CURE International

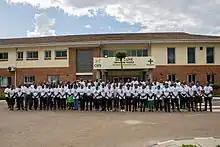
Beit CURE Children's Hospital of Malawi

Established in 2002, Beit-CURE International in Malawi is the only hospital in Sub-Saharan Africa recognized by the Royal College of Surgeons of England. Located in Blantyre, the teaching hospital comprises 58 beds, three operating theaters, and performs over 1,200 reconstructive and orthopedic surgeries each year for people suffering from treatable disabilities. CURE Malawi also provides emotional and spiritual support to patients and their communities. The Beit Trust, a UK-based charity, provided the initial funding for this facility as a gift to the people of Malawi.